Jean Zyromski

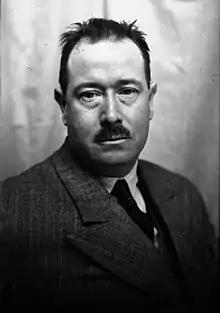
Zyromski in 1932

Jean Zyromski (20 April 1890 — 20 October 1975) was a French socialist politician. He was one of the leaders of the SFIO and of the "Bataille Socialiste" tendency on the left of the party during the interwar period and later, after the Second World War, a member of the Parti Communiste Francais (PCF). Zyromski advocated for national defense against Nazi Germany, as well as rapprochement between the SFIO and the PCF.